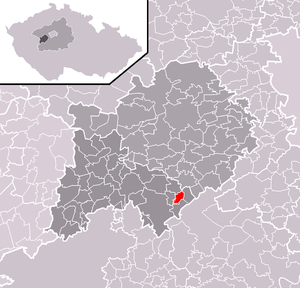
Osov est une commune du district de Beroun, dans la région de Bohême-Centrale, en République tchèque. Sa population s'élevait à 328 habitants en 2020.